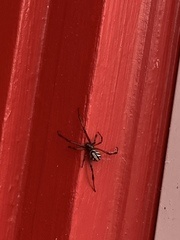
Species: Lactrodectus_hesperus